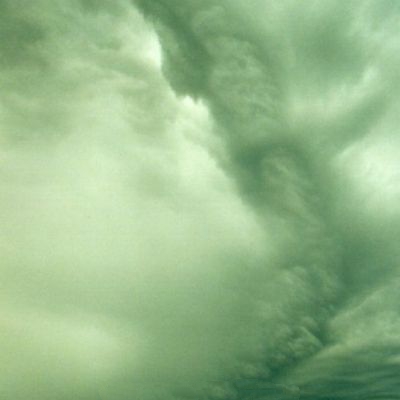
Cloud type: Nimbostratus (Ns)